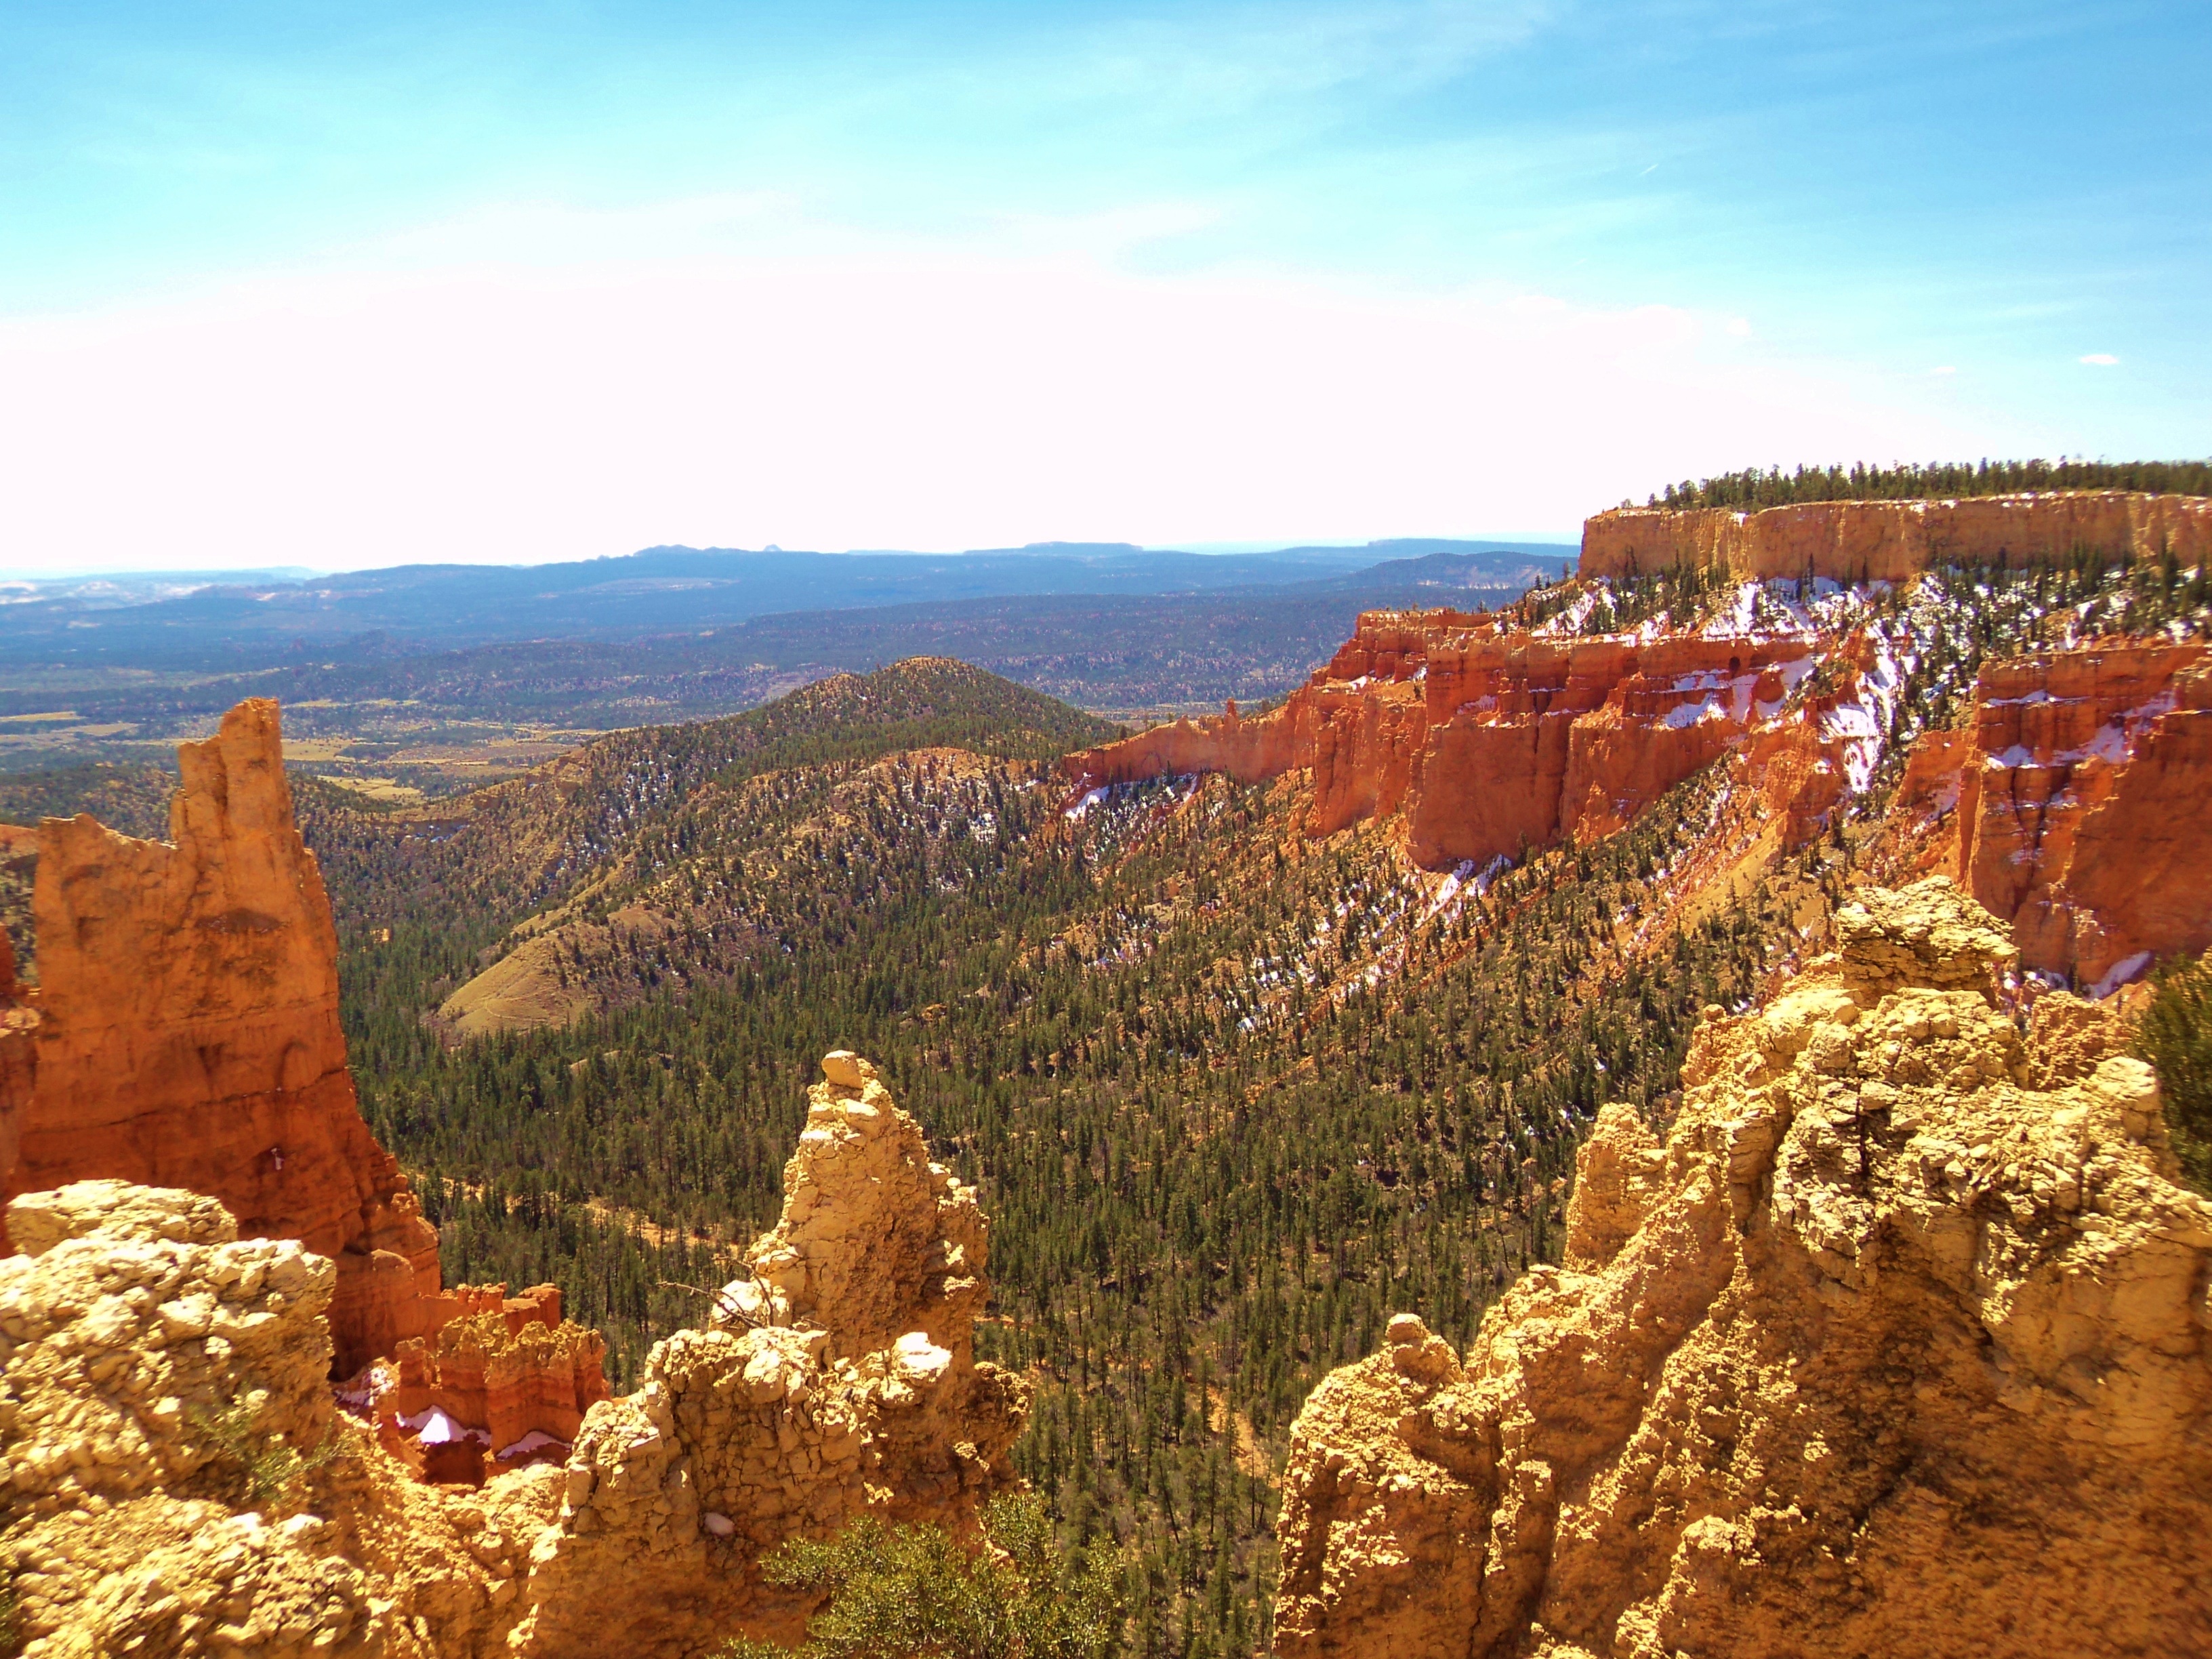
landscape, tree, nature, rock, wilderness, mountain, sky, sunrise, trail, desert, sandstone, valley, stone, tourist, travel, formation, cliff, orange, red, scenic, natural, autumn, park, usa, america, landmark, canyon, point, tourism, terrain, national park, erosion, bryce, outdoors, national, geology, utah, plateau, inspiration, bryce canyon, famous, geological, hoodoos, ecosystem, southwest, wadi, landform, geographical feature